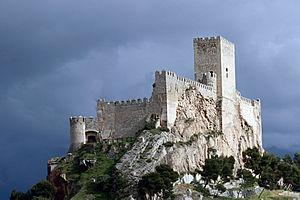
Le château d'Almansa est un château situé dans la ville homonyme, dans la communauté autonome de Castille-La Manche en Espagne. Il est classé bien d'intérêt culturel depuis 1921.